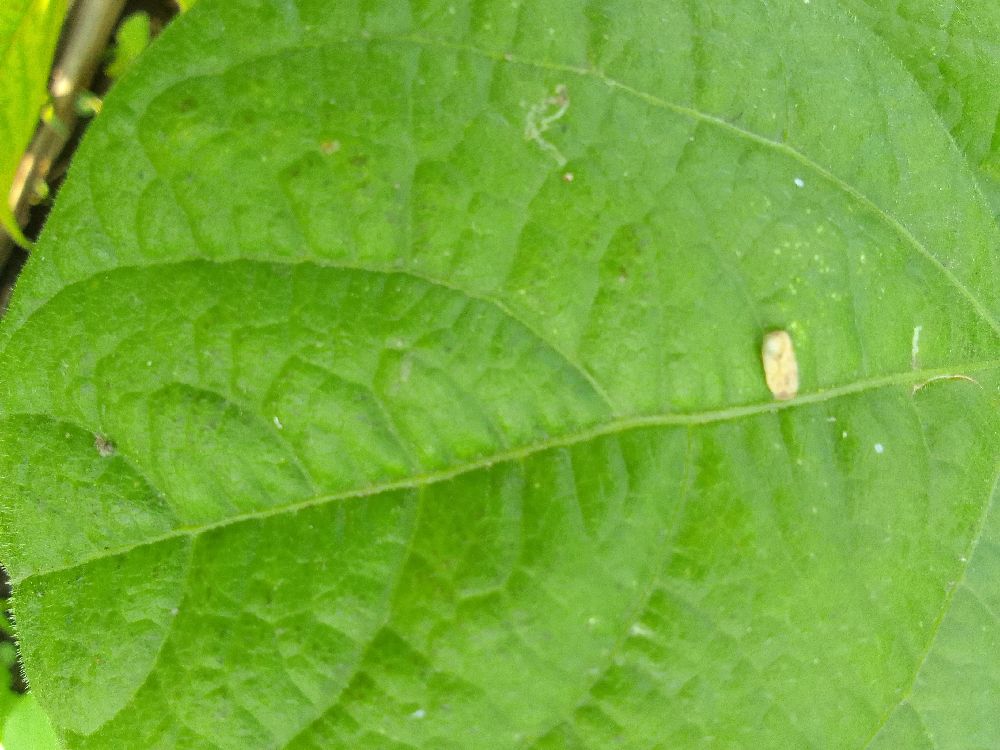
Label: healthy